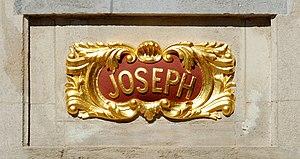
Belgique - Bruxelles - Grand-Place - Maison de Joseph et Anne
La « Maison de Joseph et Anne » est une maison de style néo-baroque située aux numéros 21 et 22 de la Grand-Place de Bruxelles en Belgique, entre la « Maison du Cerf » et la « Maison de l'Ange ».